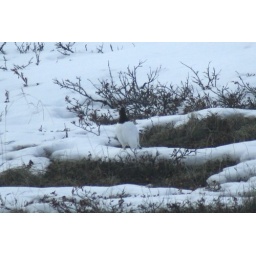
The male Willow Ptarmigan was found along the coast line of the Shishmaref Lagoon near the mouth of the Serpentine River on 5/4/2008.